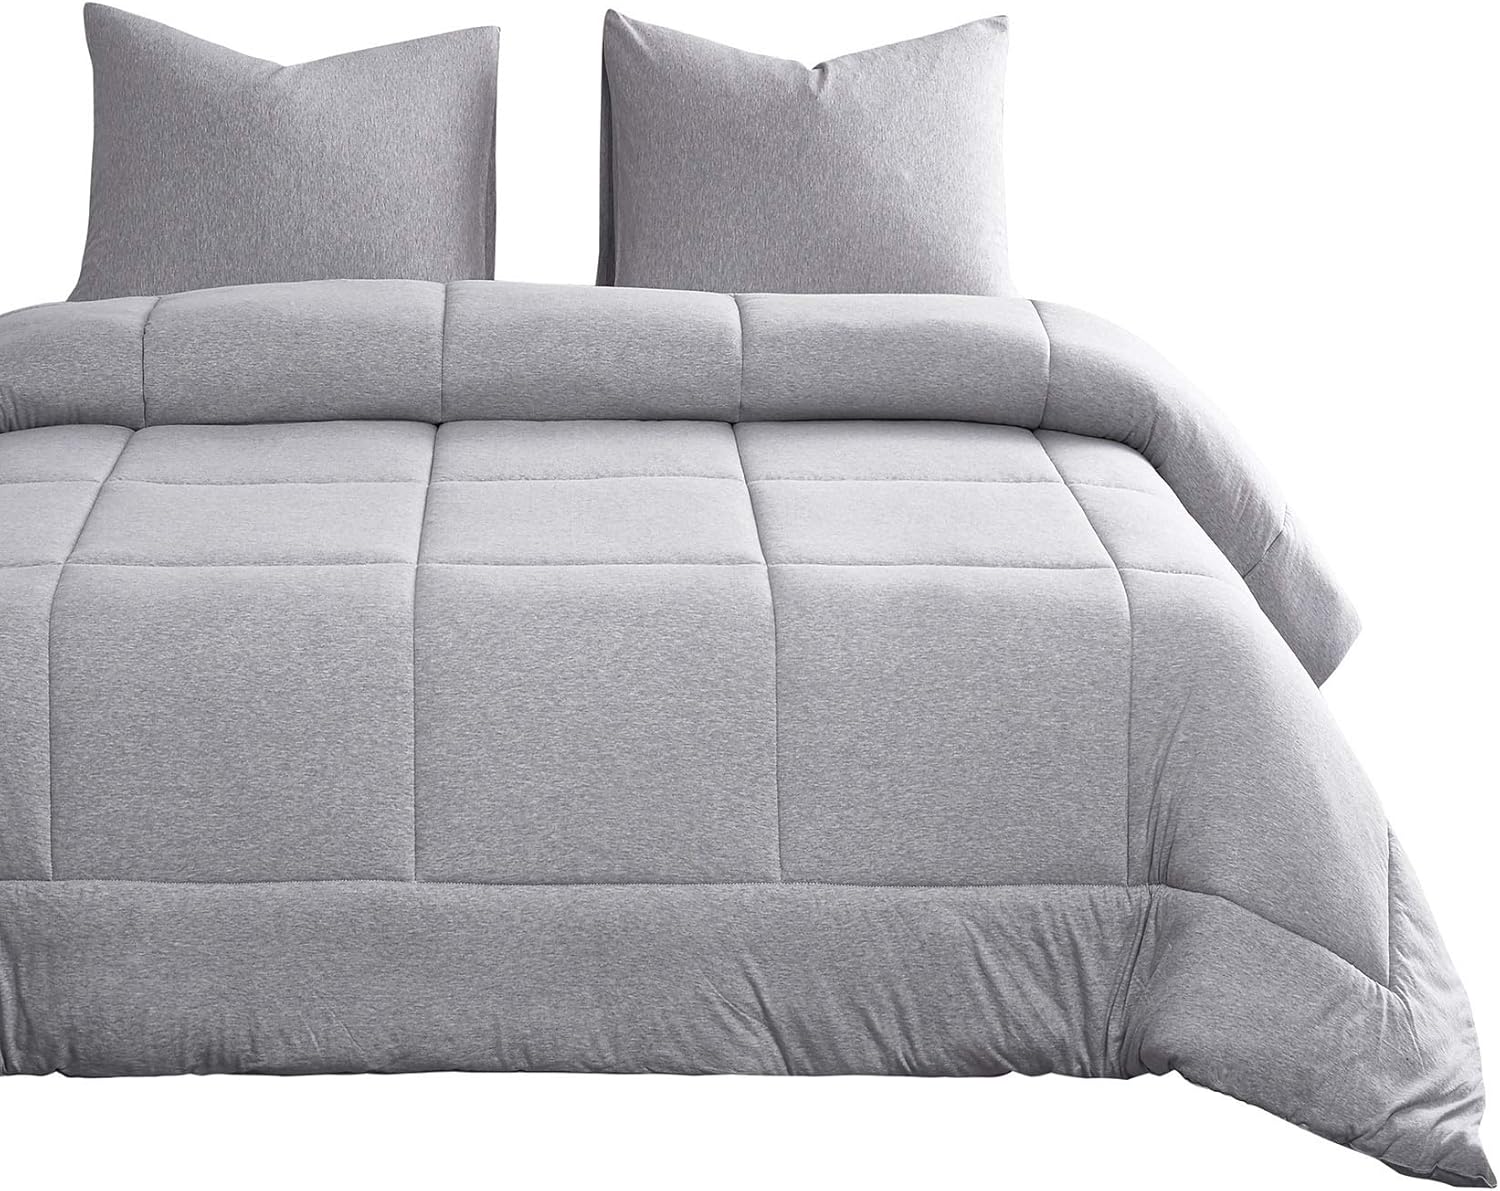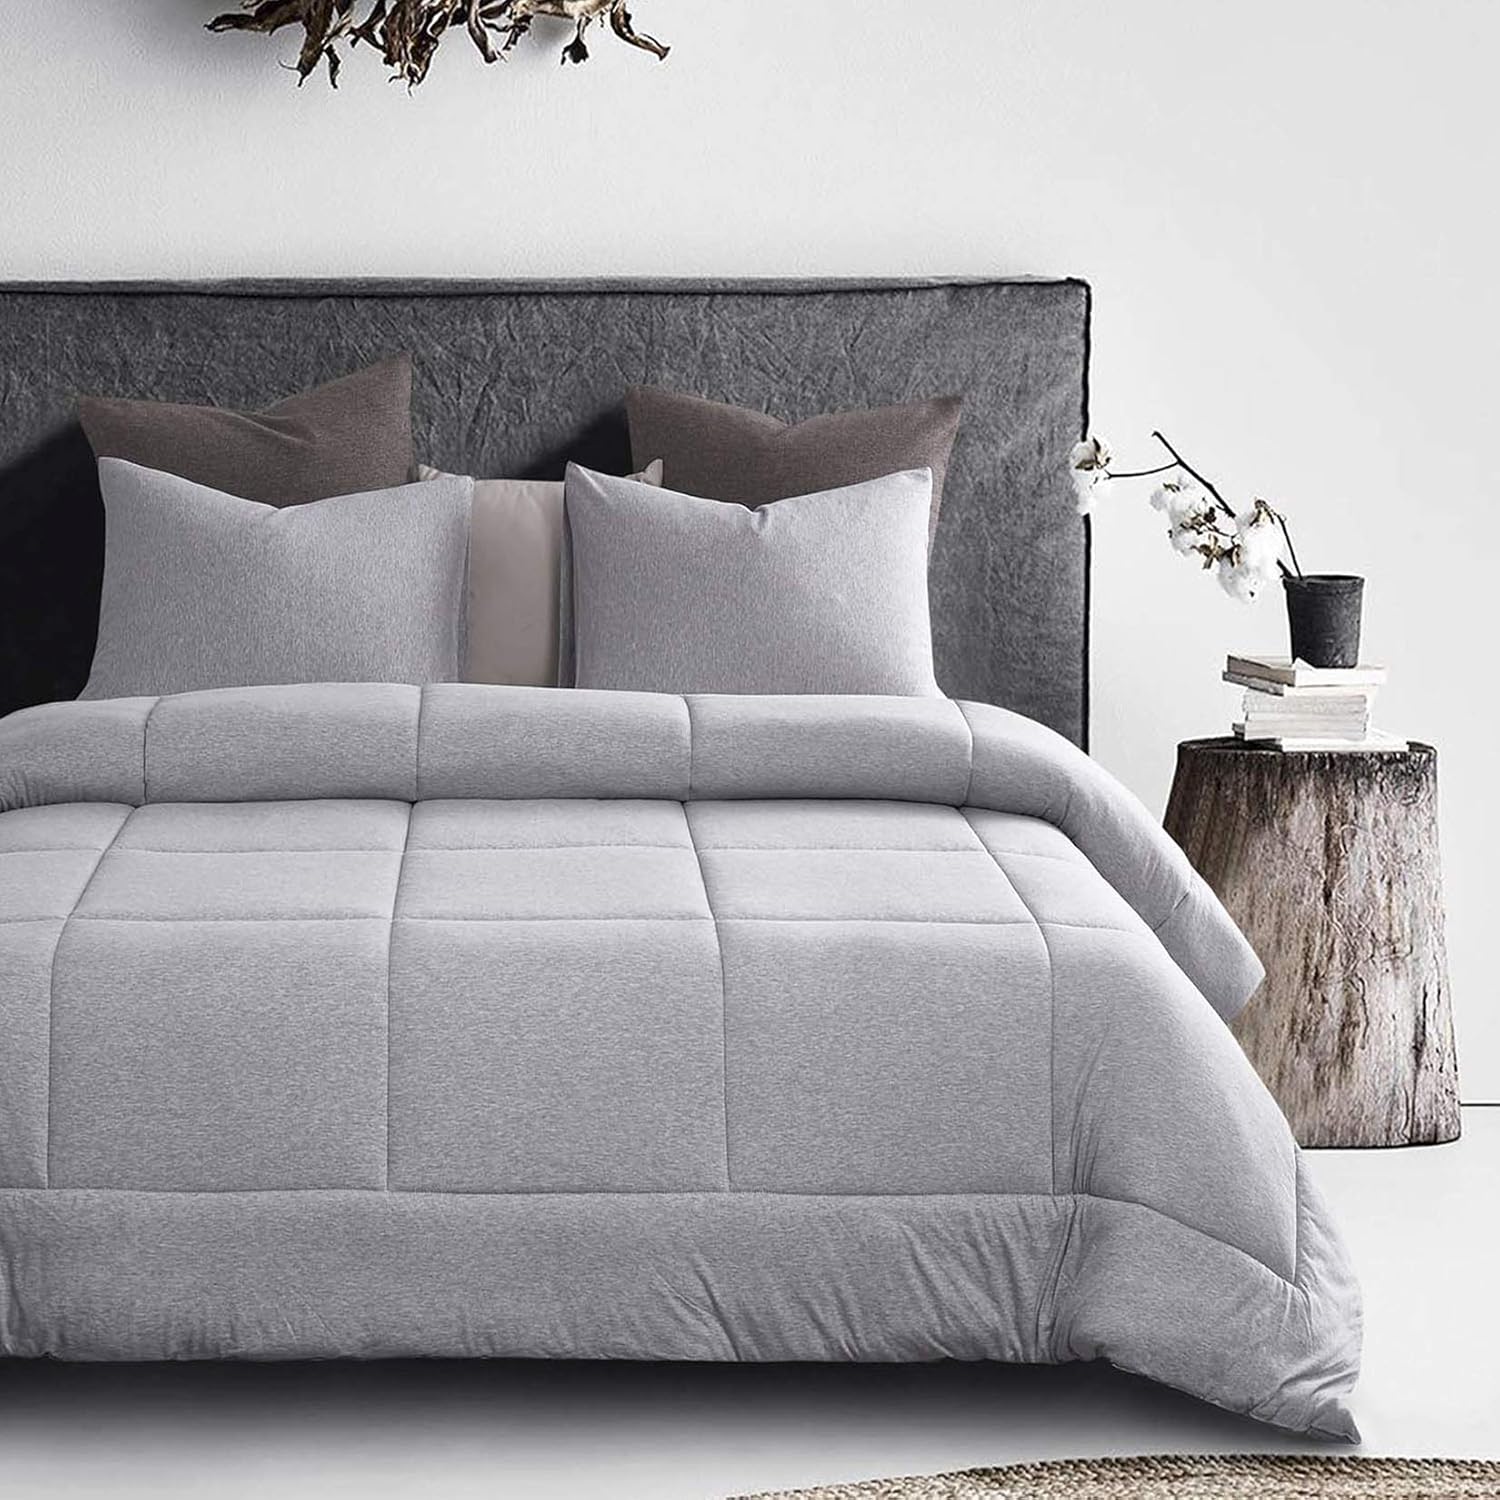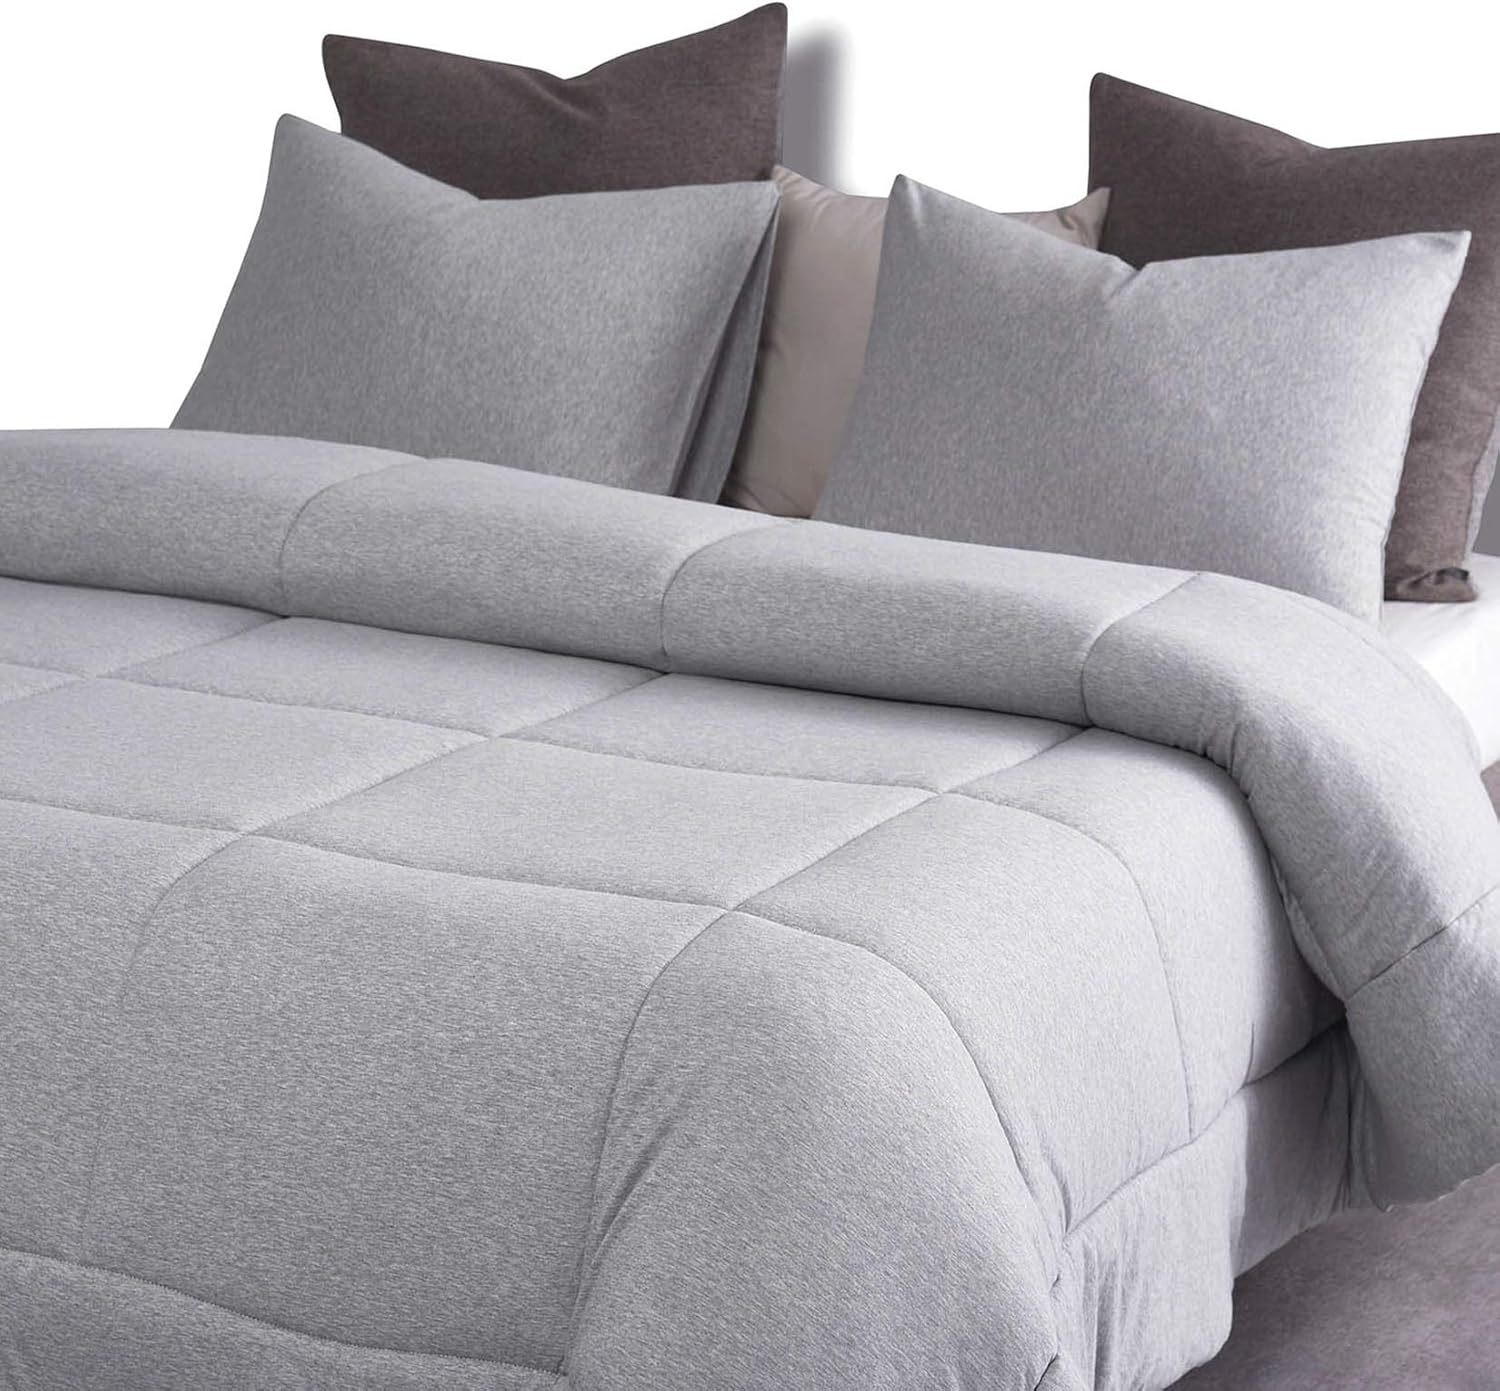
Wake In Cloud - Jersey Cotton Comforter Set, Light Gray Grey Plain Solid Color, 100% Cotton Top Dyed Fabric with Soft Microfiber Inner Fill, Boxed Stitching Bedding (3pcs, King Size)
Category: Amazon Home
Set Includes 1 x Comforter2 x Pillow Cases Size Information Twin - comforter 68" x 90", pillow cases 20" x 26".Full - comforter 80" x 90", pillow cases 20" x 26".Queen - comforter 90" x 90", pillow cases 20" x 26".King - comforter 104" x 90", pillow cases 20" x 36".California King - comforter 104" x 98", pillow cases 20" x 36". Easy Care Machine wash in cold water, gentle cycle, tumble dry on low or dry naturally, do not bleach. Guarantee 100% satisfaction with 30 night trial, return for full refund if you don’t entirely love.
Features: Microfiber,jersey,cotton | 【Jersey Cotton】100% jersey knit cotton outer fabric with ultra soft microfiber inner fill. Durable, breathable, fade-resistant and machine washable. | 【Set】1 comforter 104x90 inches (king size), 2 pillow cases 20x36 inches. | 【Top Dyed Color】The fabric is top dyed, which means that the cotton is dyed before the weave. In this way, the colors have greater depth, better consistency and never fade. | 【Easy Care】Machine wash in cold water, gentle cycle, tumble dry on low or dry naturally, do not bleach. | 【Guarantee】100% satisfaction with 30 night trial, return for refund if you don’t entirely love.